Tom Selleck

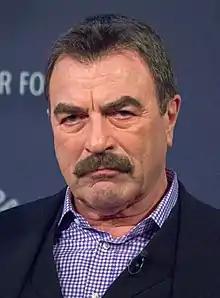
Selleck at PaleyFest in 2014

Thomas William Selleck (born January 29, 1945) is an American actor. His breakout role was playing private investigator Thomas Magnum in the television series "Magnum, P.I." (1980–1988), for which he received five Emmy Award nominations for Outstanding Lead Actor in a Drama Series, winning in 1984. From 2010 to 2024, Selleck co-starred as NYC Police Commissioner Frank Reagan in the series "Blue Bloods". From 2005 to 2015, he portrayed troubled small-town police chief Jesse Stone in nine television films based on the Robert B. Parker novels.